Royal T. Farrand

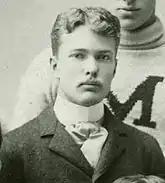
Farrand in 1891 as team manager

After graduating in 1890, Farrand returned to Ann Arbor for medical school and served as the manager of the 1891 team. While serving as manager of the football team in 1891, Farrand hired the team's first coach. On October 13, 1891, "The Michigan Daily" reported that the Athletic Association had instructed Farrand to retain Mike Murphy, trainer of the Detroit Athletic Club, "for a few days to get the team in shape to turn over to a coach." Farrand graduated from Michigan's medical school in 1892 and subsequently took post-graduate work at the New York College of Physicians and Surgeons.